Imatra shooting

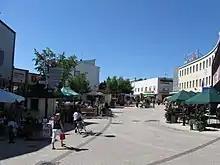
Koskenparras in 2010. The Vuoksenvahti Restaurant is visible at the street corner in the background.

The Imatra shooting occurred on 4 December 2016 in the Finnish town of Imatra when Jori Juhani Lasonen, a 23-year-old Imatra resident, shot three people dead in the town centre.